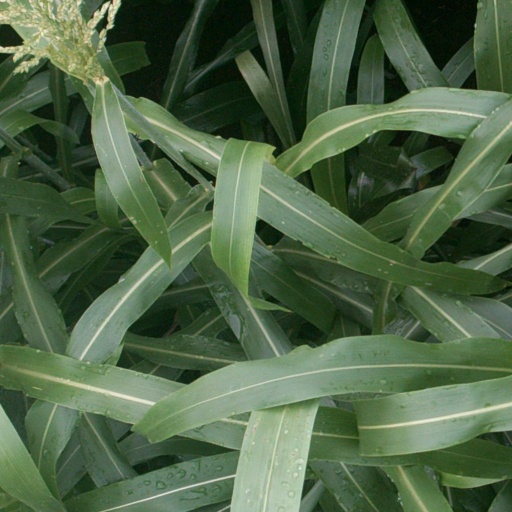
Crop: sorghum